Russ Westover

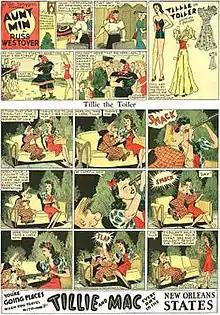
Russ Westover's "Tillie the Toiler" (June 25, 1939)

Westover was born in Los Angeles, California. He recalled, "When the time came... to make a living, father put me in one of the stores he owned. I used to wrap parcels, and I'd draw pictures on them. The customers liked it, but my father didn't. We talked it over and came to an agreement. I went into the railroad business."